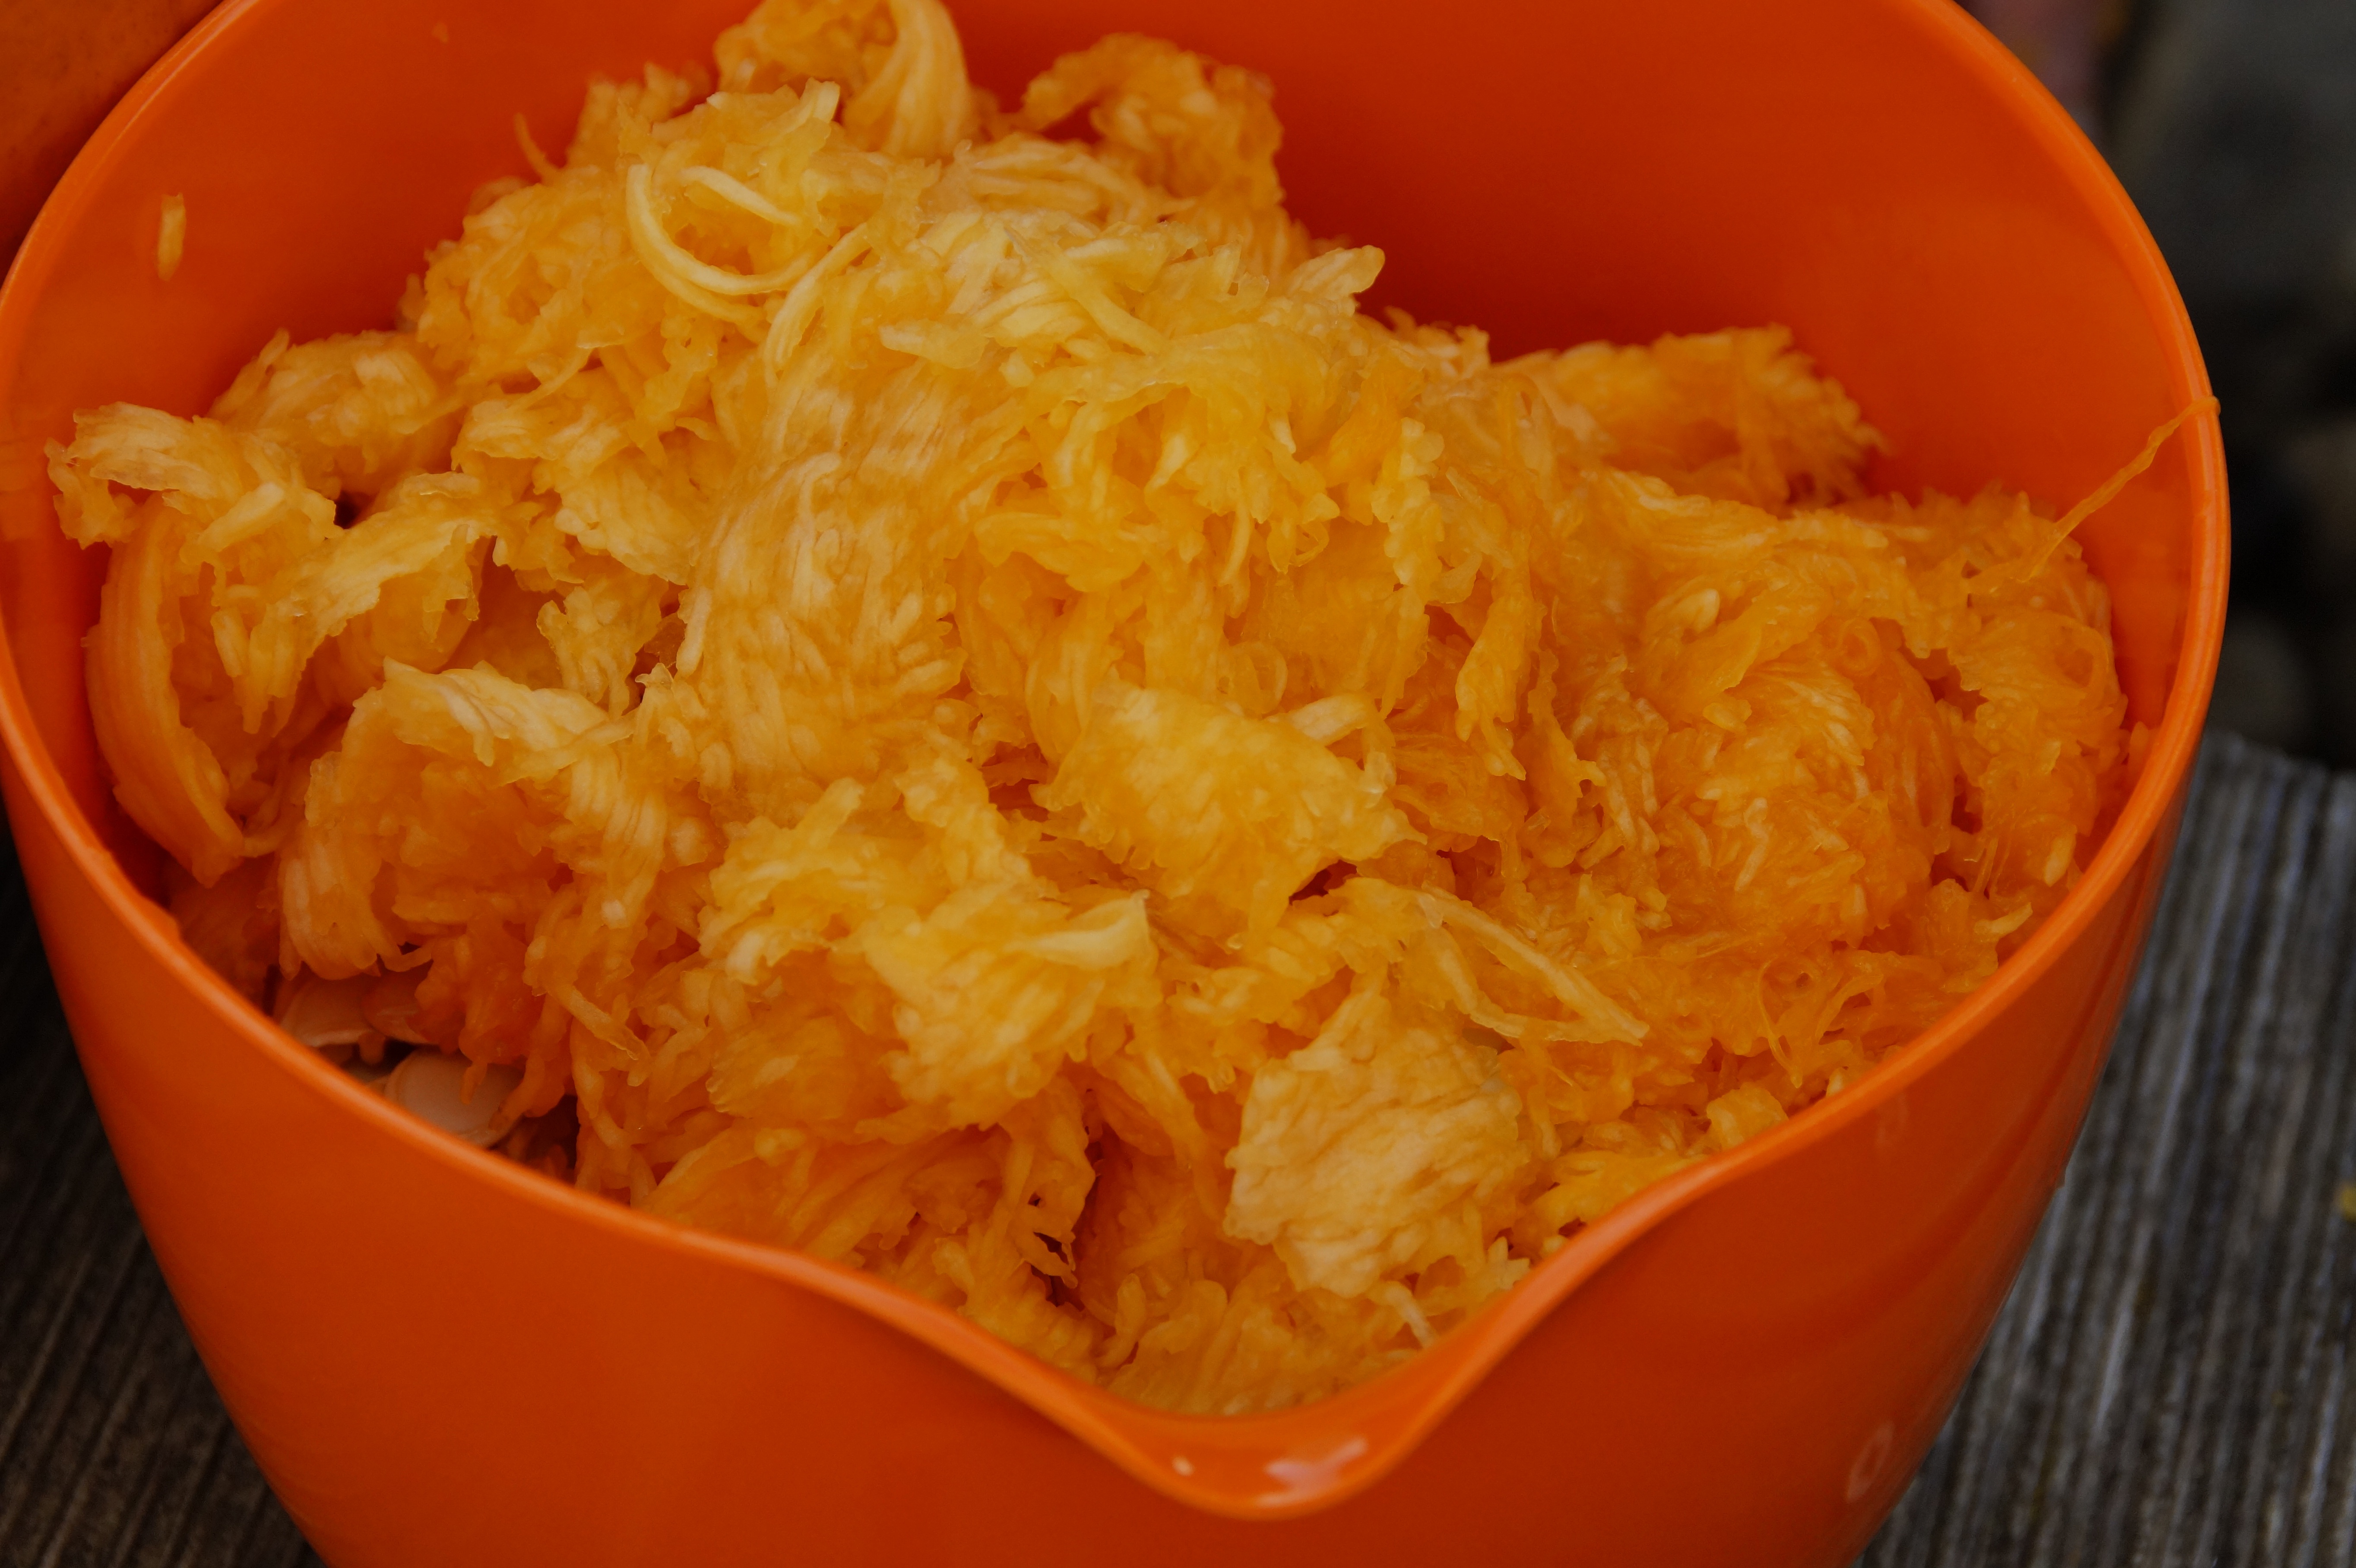
orange, bowl, dish, meal, food, produce, vegetable, pumpkin, breakfast, carrot, pulp, inner, sauerkraut, side dish